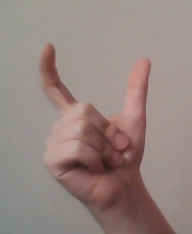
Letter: nun